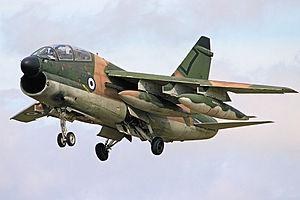
Le Ling-Temco-Vought A-7 Corsair II est un avion d'attaque destiné à être embarqué à bord de porte-avions, construit par les États-Unis au milieu des années 1960 et dérivé du F-8 Crusader. Largement utilisé pendant la guerre du Viêt Nam, il s'est révélé être robuste, fiable, avec un rayon d'action et une capacité d'emport très intéressants. L'A-7 a été construit à un peu plus de 1 500 exemplaires, les derniers étant retirés du service en octobre 2014. Les pilotes lui ont attribué le surnom de « SLUF », pour « Short Little Ugly Fucker ».